Landing at Kip's Bay

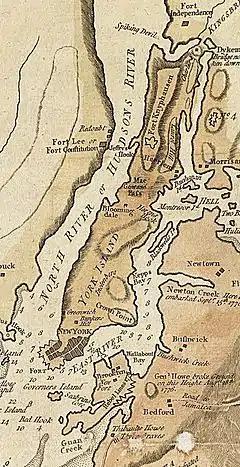
A 1781 British map depicting Manhattan. Kip's Bay is on the East River, labelled "Kepp's Bay".

Admiral Howe sent a noisy demonstration of Royal Navy ships up the Hudson River early on the morning of September 15, but Washington and his aides determined that it was a diversion and maintained their forces at the north end of the island. Five hundred Connecticut militia under the command of Colonel William Douglas had erected a crude breastwork on the American line at Kip's Bay, but many of these farmers and shopkeepers were inexperienced and had no muskets. They carried instead homemade pikes constructed of scythe blades attached to poles. After having been awake all night, and having had little or nothing to eat in the previous twenty-four hours, at dawn they looked over their meager redoubt to see five British warships in the East River near their position. As the militia at Kip's Bay lay in their ditches, the British ships, anchored offshore, also lay quiet. The day was oppressively hot. At about 10 a.m. General Sir Henry Clinton, to whom Howe had given the task of making the landing, ordered the crossing to begin. A first wave of more than eighty flatboats carried 4,000 British and Hessian soldiers, standing shoulder to shoulder, left Newtown Cove on Long Island and entered the waters of the East River, heading towards Kip's Bay on Manhattan Island.